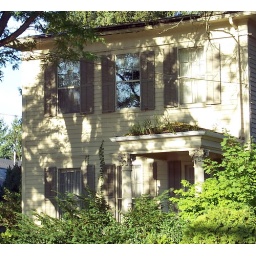
Grand home besides the highway in town of Lowville, New York State in August 2008.